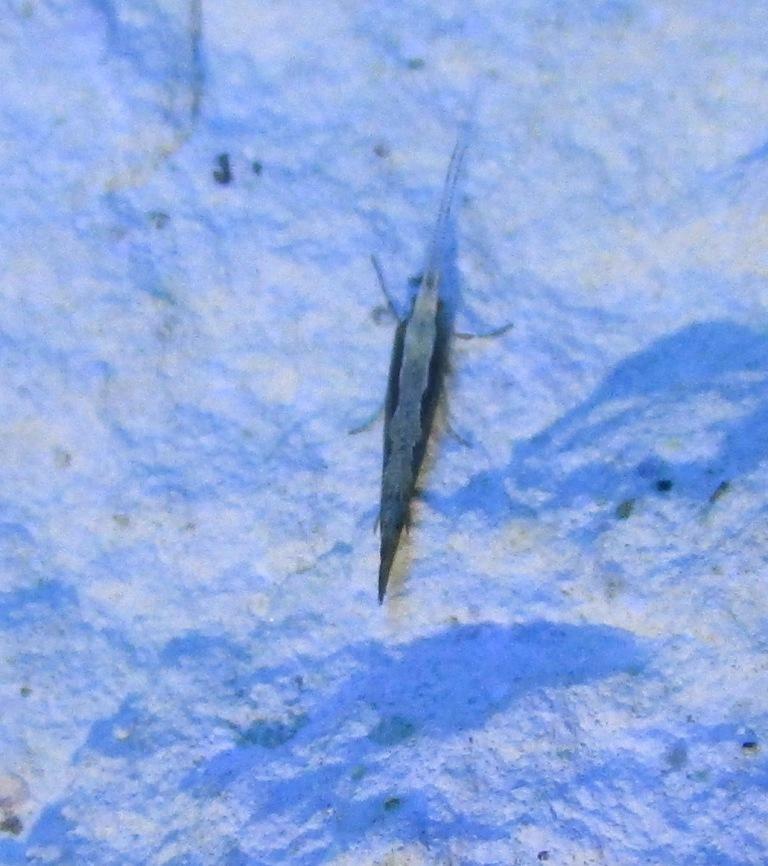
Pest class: diamondback_moth